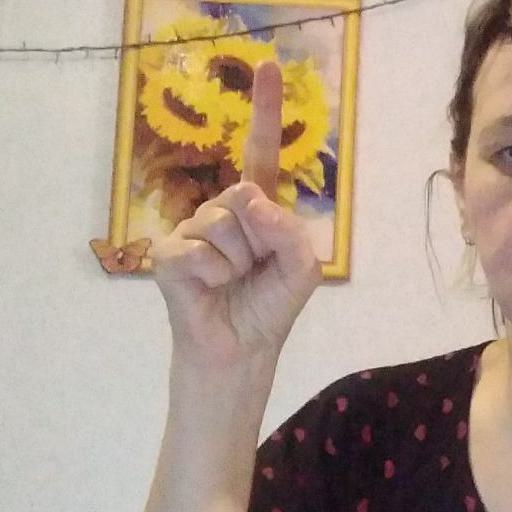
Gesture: one